Ilchester Museum

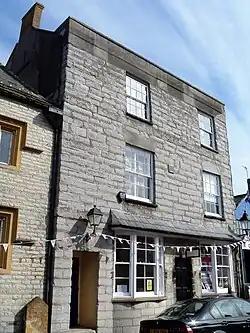
Entrance to the Ilchester Museum in the High Street (Note the hanging "Ilchester Museum" sign above the front door)

Ilchester Museum is a small local museum in Ilchester, Somerset, England. The museum is based in a former private house, known as the Town Hall House. Standing behind Ilchester Town Hall, the Town Hall House is a Grade II listed building.